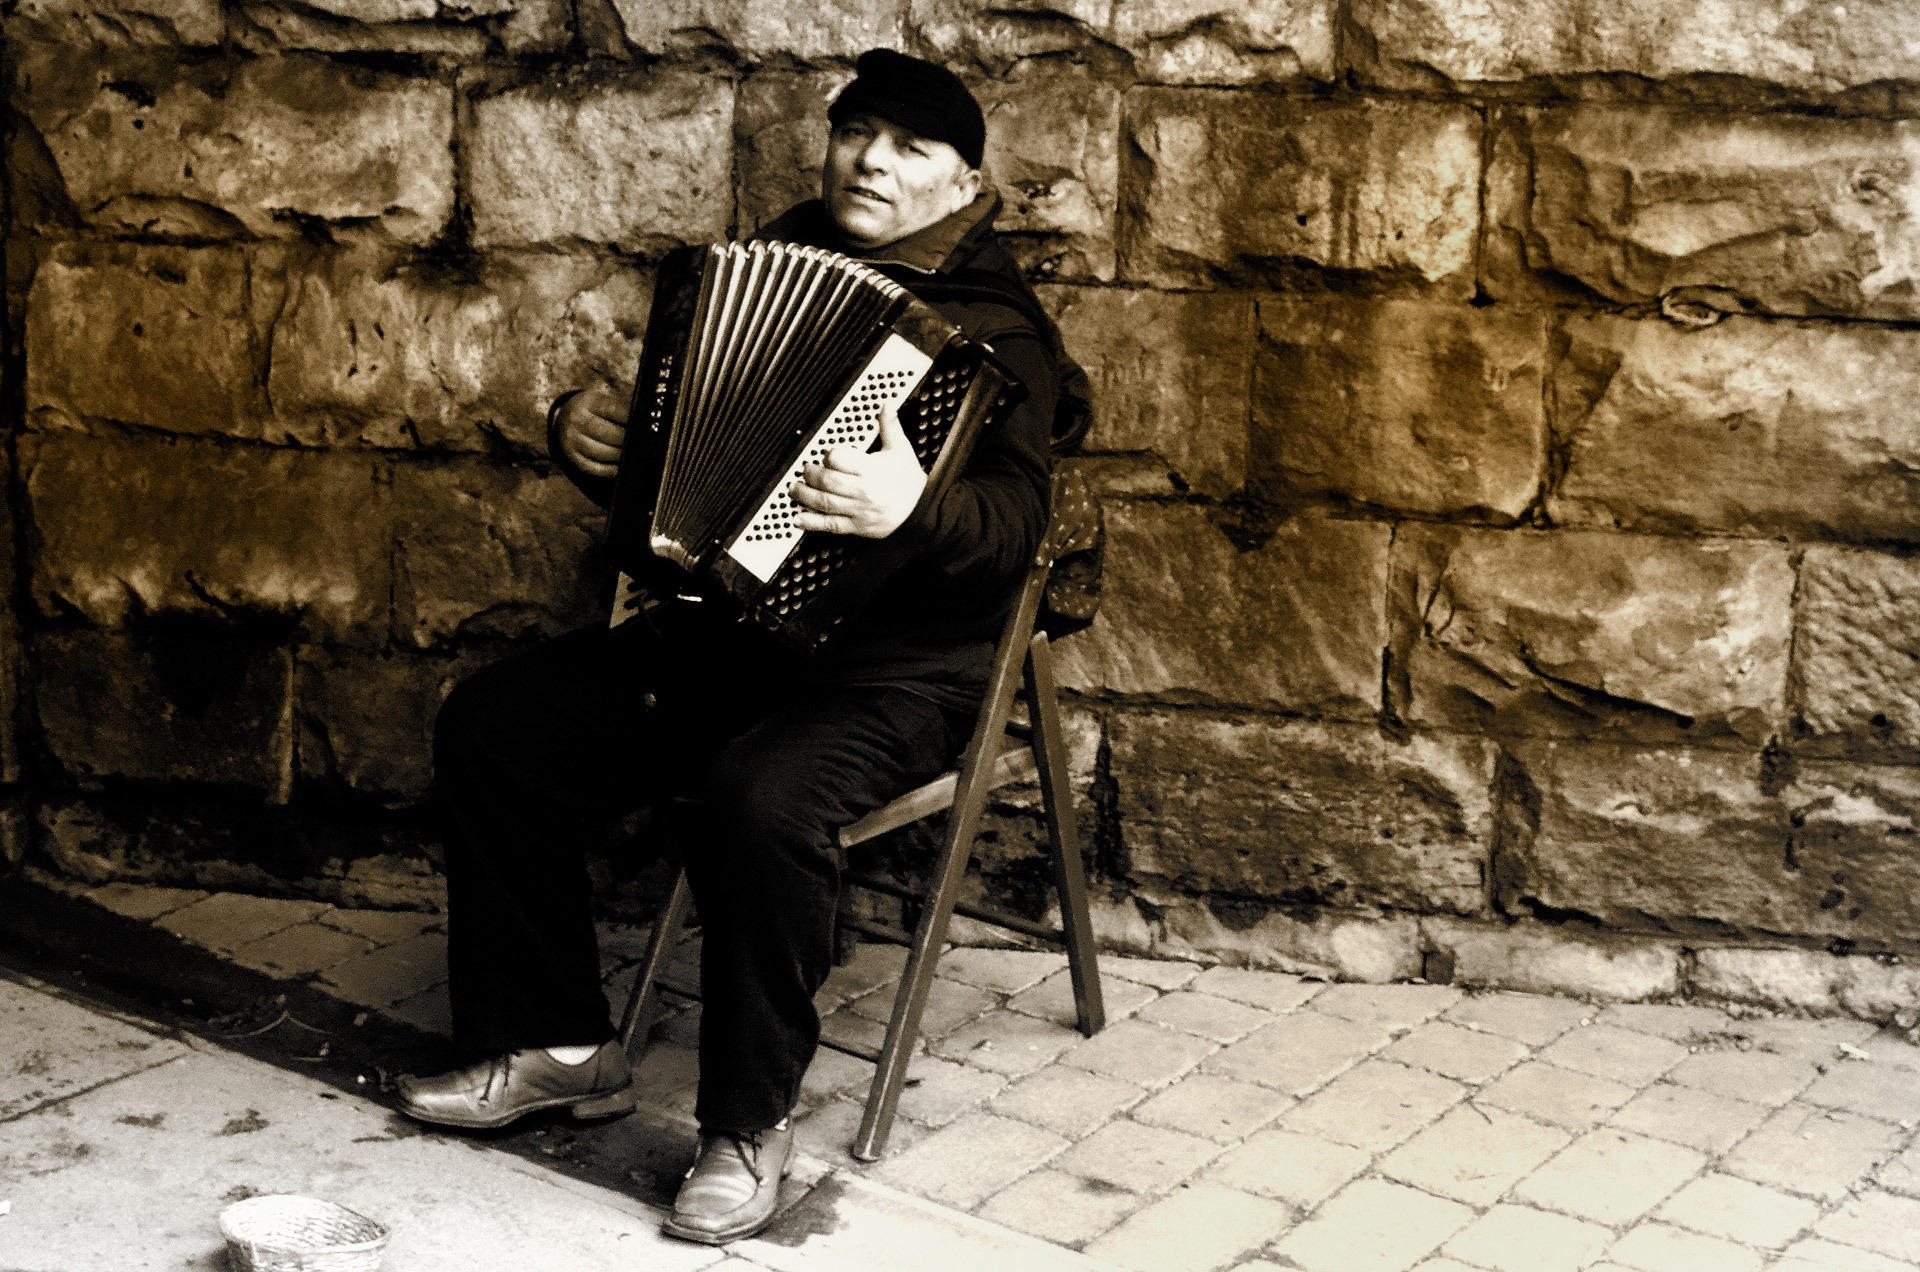
work, man, music, people, white, street, photography, portrait, instrument, black, art, background, infrastructure, photograph, style, image, fate, accordion, livelihood